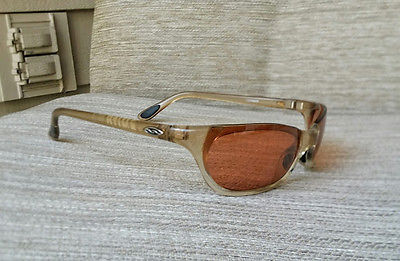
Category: toaster